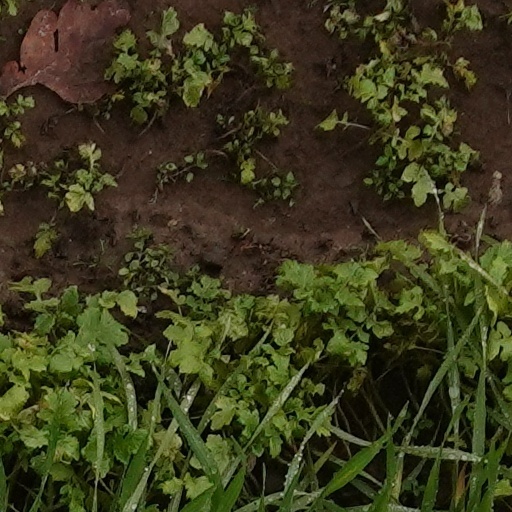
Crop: wheat